Song of a Jewish Cowboy

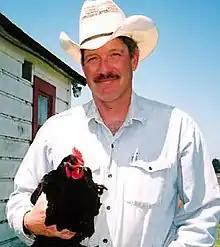

Song of a Jewish Cowboy is a 2002 documentary about Scott Gerber, a rancher and musician from Sonoma County, California, who sings cowboy music and Yiddish folk songs. The documentary shows clips from his performances and a personal interview with Scott.